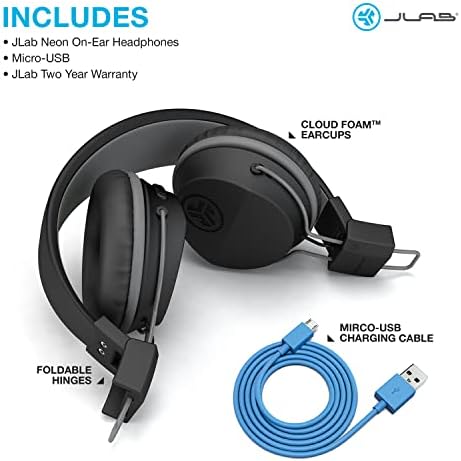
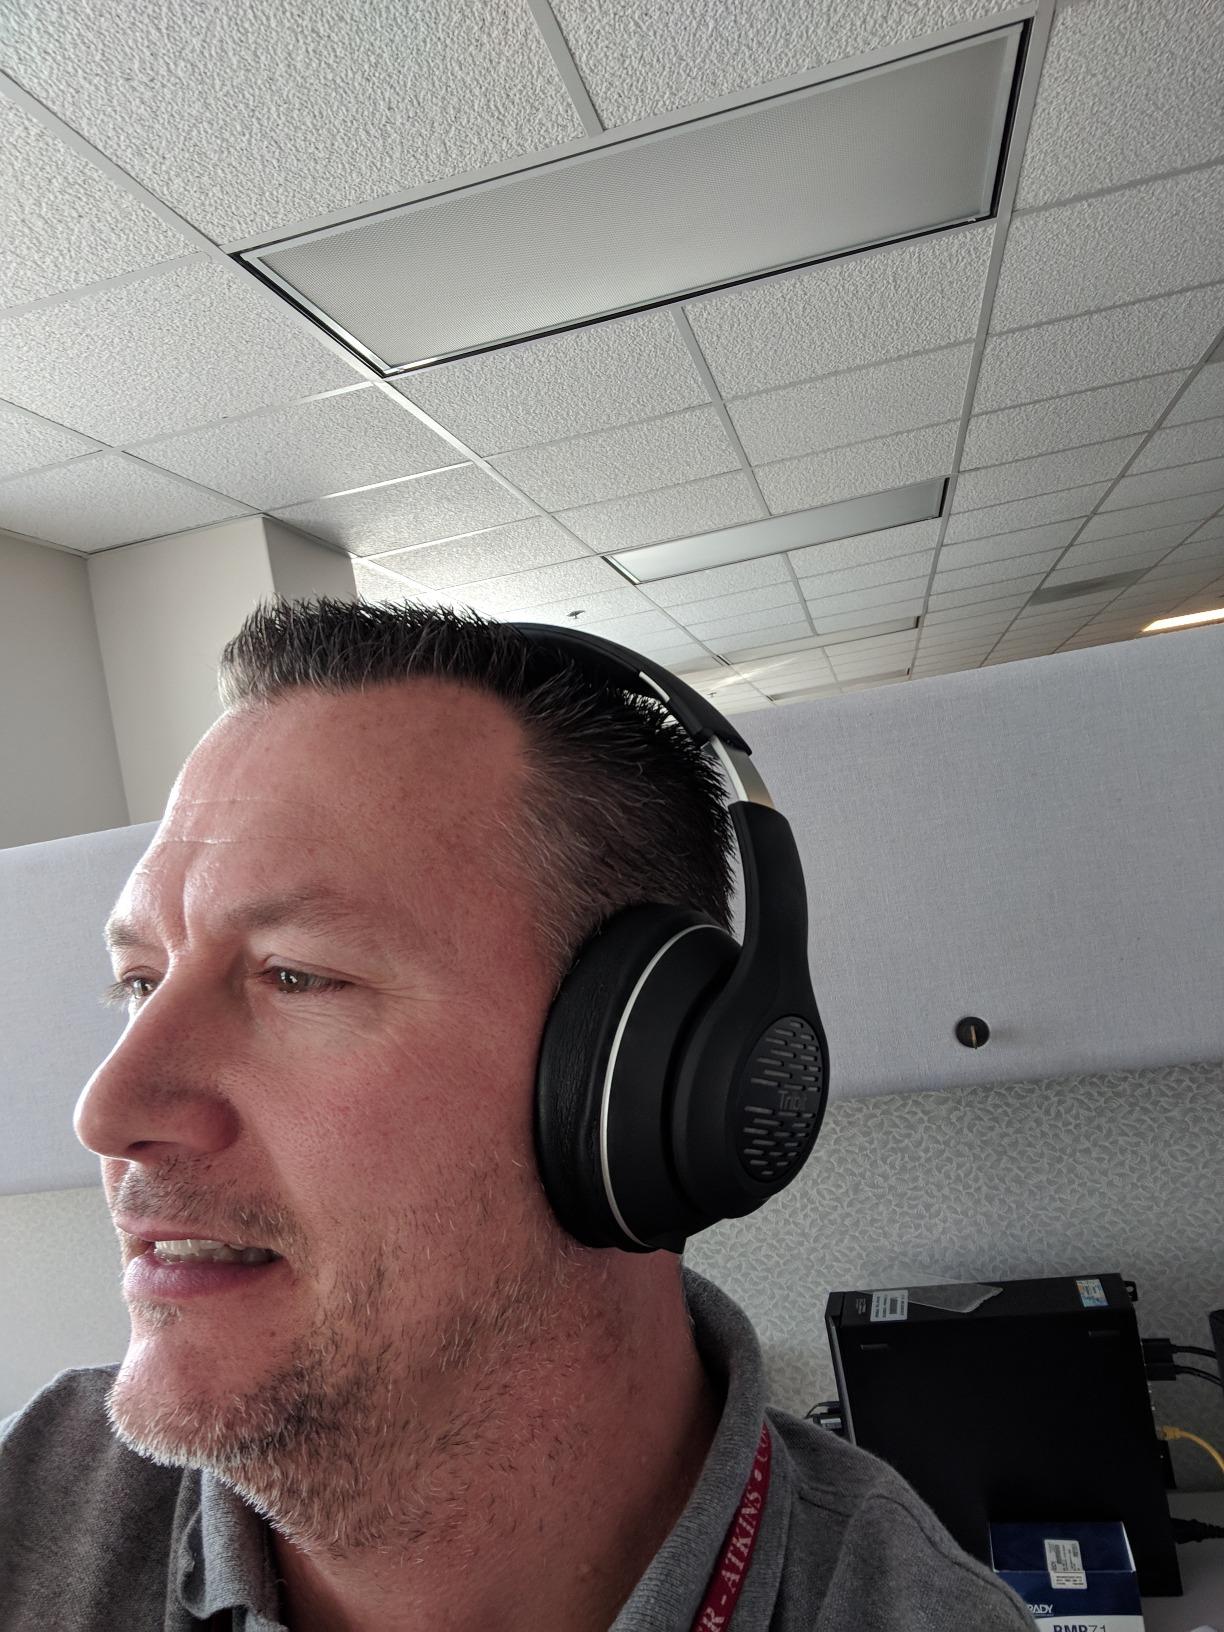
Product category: headphones
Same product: no